Answer in natural language. Is Window behind black rectangular stone countertop? Choose between the following options: no or yes
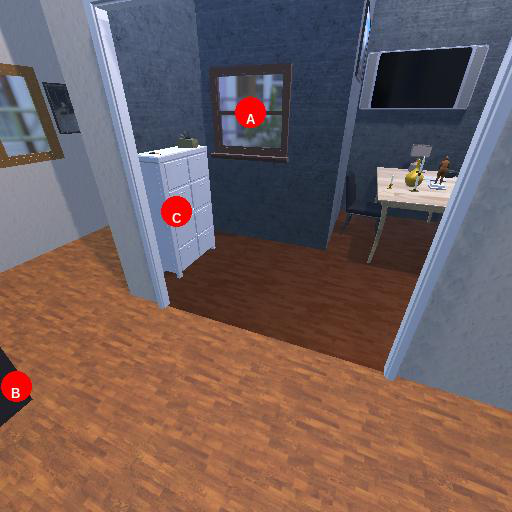
<answer>yes</answer>